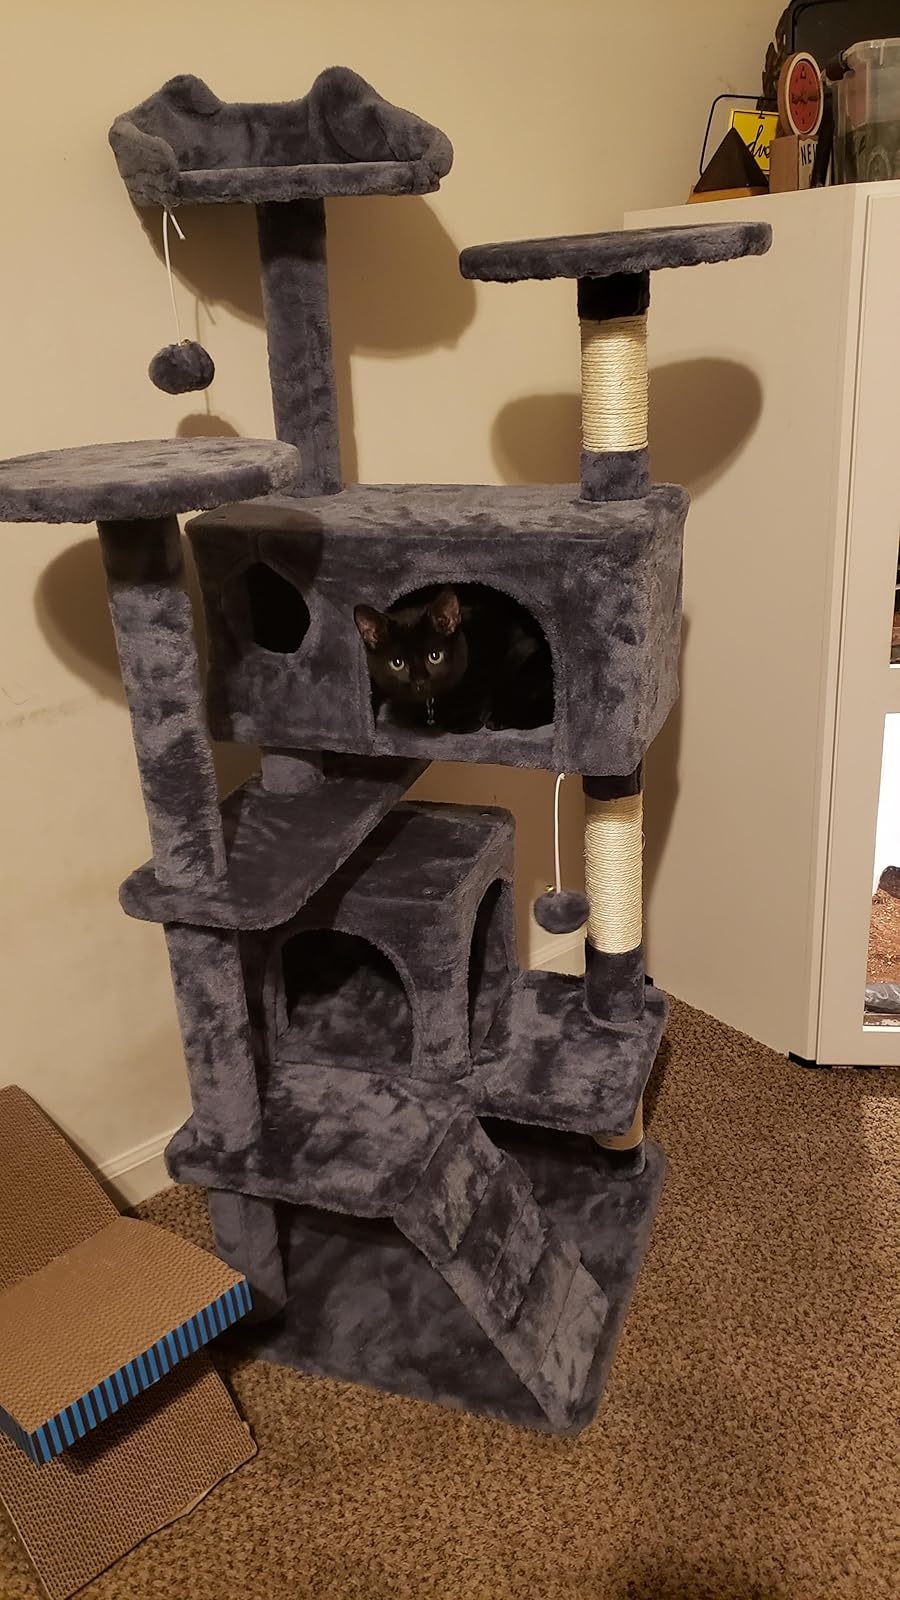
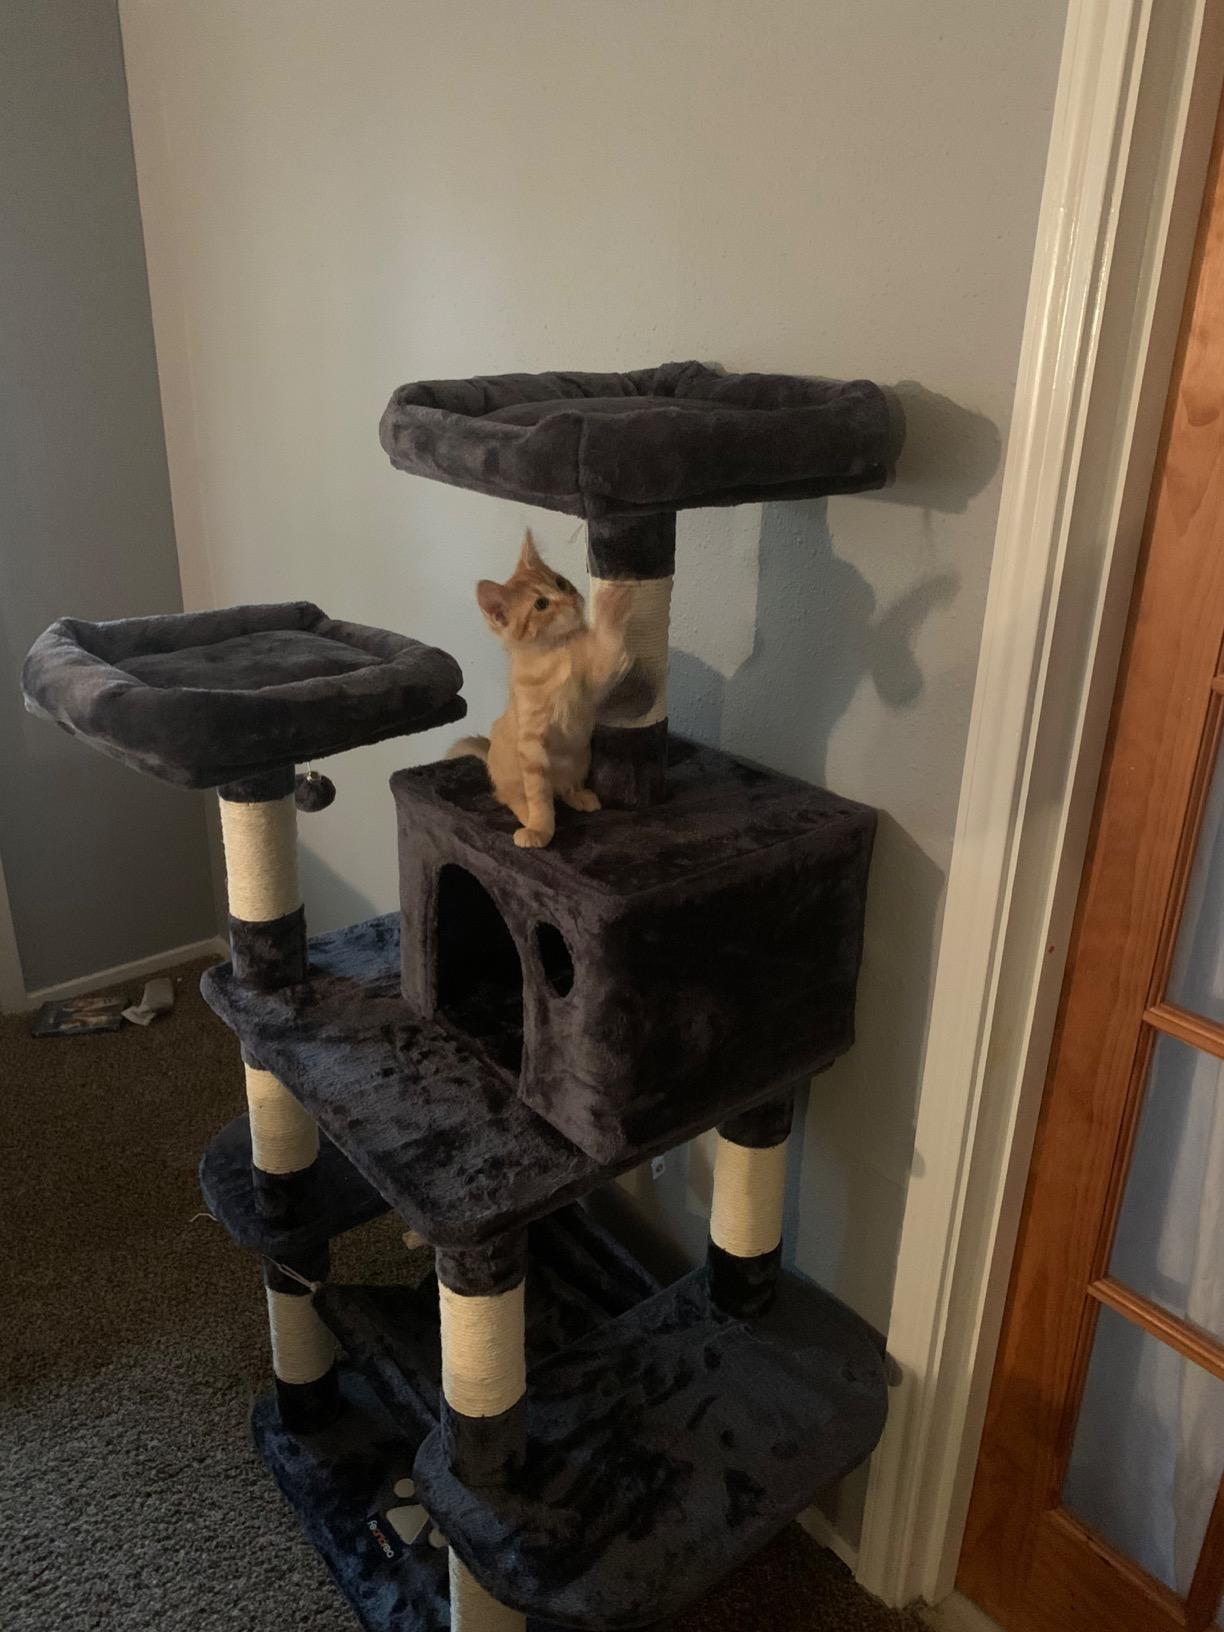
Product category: items_cat tree
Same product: no